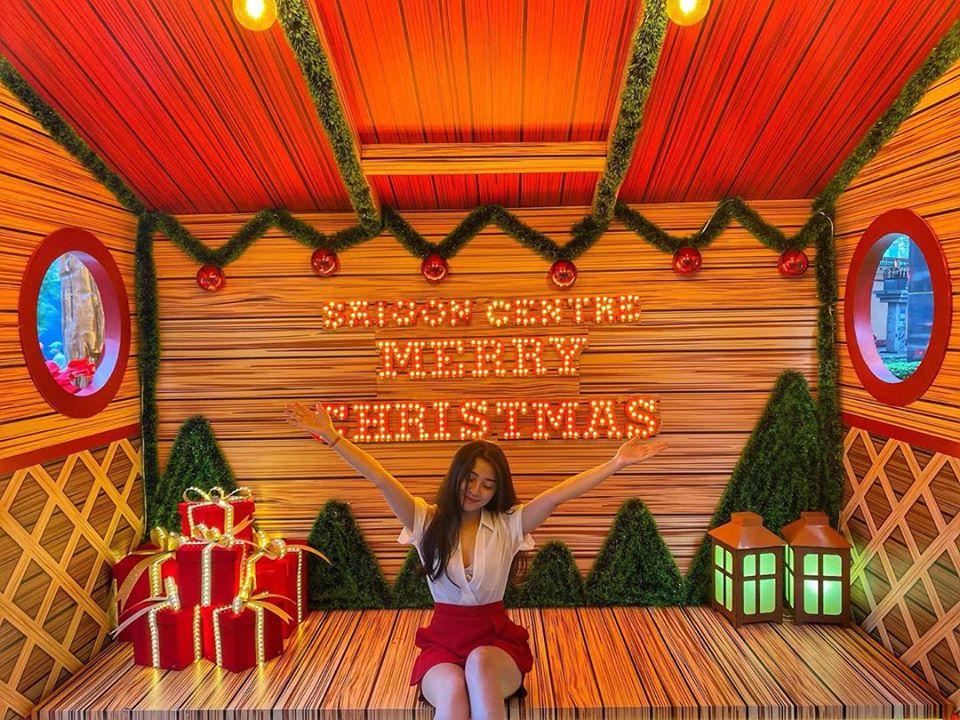
ở xung quanh cô gái có sự xuất hiện của những món đồ trang trí giáng sinh